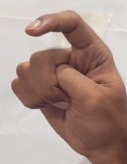
ASL sign: X